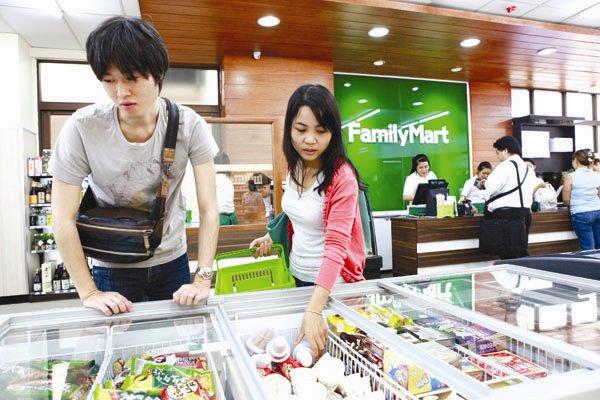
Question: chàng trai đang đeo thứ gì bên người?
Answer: túi xách